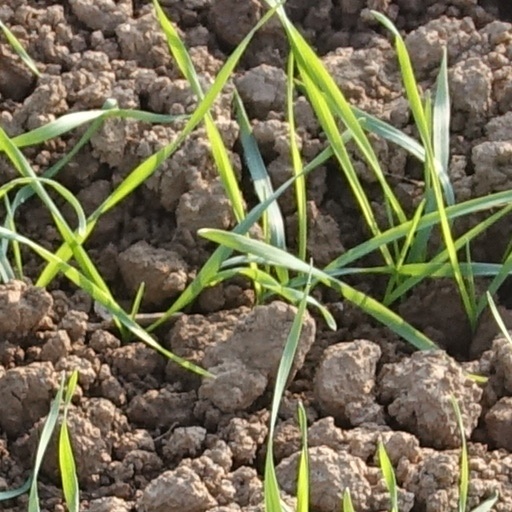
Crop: wheat